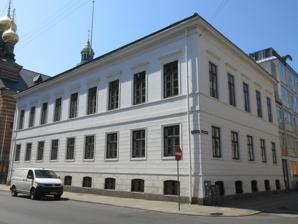
Building: Hansen Mansion
Country: Denmark
Year built: 1836
Hansen Mansion Hansens Palæ The facade on Bredgade with the Eastern District Court seen to the far right General information Architectural style Neoclassical Location Frederiksstaden , Copenhagen Country Denmark Coordinates 55°41′08″N 12°35′27″E / 55.685583°N 12.590875°E / 55.685583; 12.590875 Construction started 1835 Completed 1836 Client A. N. Hansen Design and construction Architect(s) Jørgen Hansen Koch The (A. N.) Hansen Mansion ( Danish : A. N. Hansens Palæ) is a Neoclassical town house in the Frederiksstaden neighbourhood of central Copenhagen , Denmark . Completed in 1835 to designs by Jørgen Hansen Koch , it now houses a fashion innovation centre. History Site history The site was formerly part of a larger property owned by the Porcelain Factory. This large property was listed in Copenhagen's new cadastre as No. 226 in St. Ann's East Quarter. The corner property was later referred to as No. 226A. It was listed in the new cadastre of 1806 as No. 281 in St. Ann's Wast Quarter and belonged to distiller Jonas H. Gede at that time. A warehouse was constructed at the site in 1806. It was later acquired by consul Peter Saabue. A, N. Hansen and his house In 1934, Saabye sold ot to Andreas Nicolai Hansen .  The present building on the site house was constructed for him in 1835 with the assistance of Royal Master Builder Jørgen Hansen Koch . In 1837, Hansen purchased the country house Kokkedal north of Copenhagen. In 1843, he replaced it with Øregård . The living room in A. N. Hansen's jome, c. 1870. Hansen's households consisted of 223 people at the 1840 census. They were Andreas Hansen, his wife Emma Eliza Hansen, their none children (aged one to 13), rwo male servants, six maids, three children of two of the servants and 35-year-old Judithe Marie Goldschmidt. Hansen resided in the mansion until his death in 1873. His wife died at Øregård ij 1865. Their son Octavius Hansen resided on the ground floor with his family from 198+- ;aru Hansen, who had become a widow in 1866. resided in the building from 1871. Edmund and Alfred Hansen The building was after Hansen's death in 1873 passed on to his son Edmund Hansen. In 1876, he sold the house to his elder brother Alfred Hansen. Alfred Hansen's former home at Sankt Annæ Plads 17 was taken over by his younger brother Harald Hansen. Later history The coffee wholesaler and dairy owner A. C. Gamél (1839–1904) lived at Fredericiagade 21 from 1895 to 1904. The insurance company Fjerde Søforsikring was later based in the building. The architect Mogens Tøgern was appointed with refurbishing the building in 1936. Architecture The mansion is constructed in brick with two storeys above a walk-out basement . It has a five-bays-long principal facade towards Fredericiagade and a nine-bays-long secondary facade towards Bredgade. It is designed in a strict Late Neoclassical style which was probably inspired by Karl Friedrich Schinkel 's buildings in Berlin . The building was listed as Class B in 1939. KICK The building now houses KICK, an innovation centre for collaboration between the European and Chinese fashion industry. It was opened in May 2013 as a collaboration between Kopenhagen Fur and Danish Fashion and Textile. Further reading Monrad  Møller , Anders and Falcon Møller, Dorthe: Fjerde Sø 1863 - 1864 . Forlaget Faalcon (1988) References